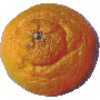
Label: mandarine